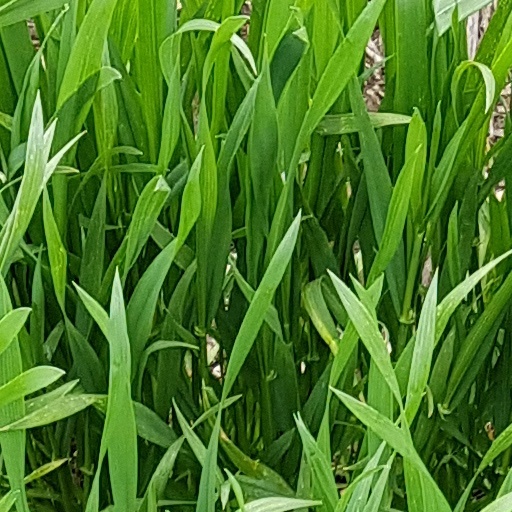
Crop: wheat